Fairview, Dublin

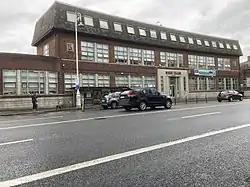

St Vincent's Hospital was founded by the Daughters of Charity in 1857. Located on Richmond Road, it provides psychiatric services for the northeast quadrant of Dublin city.